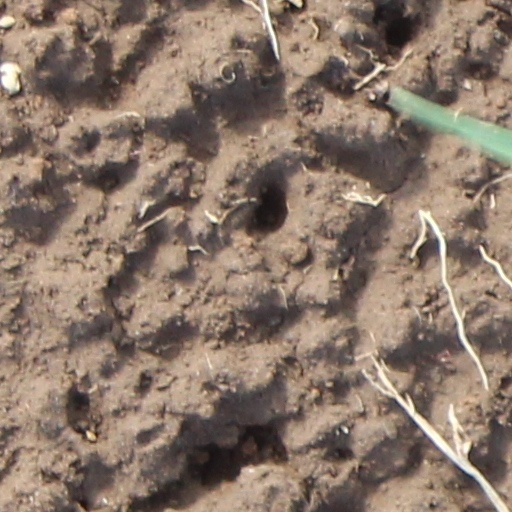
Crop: wheat